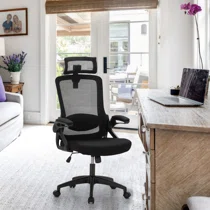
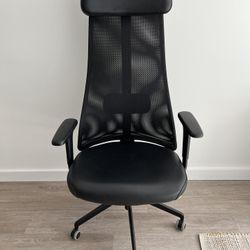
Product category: items_chair
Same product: no